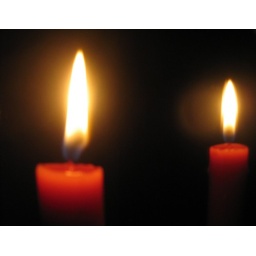
candle in mirror